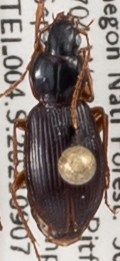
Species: Synuchus impunctatus
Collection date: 2021-09-07
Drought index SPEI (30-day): -0.1
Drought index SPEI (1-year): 0.24
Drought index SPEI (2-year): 1.28